Love's Prisoner

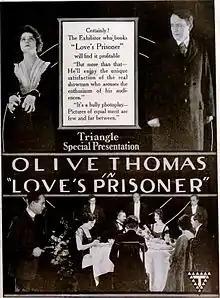
Advertisement

Love's Prisoner is a 1919 American silent crime drama film starring Olive Thomas. Written by E. Magnus Ingleton, the film was directed by John Francis Dillion.